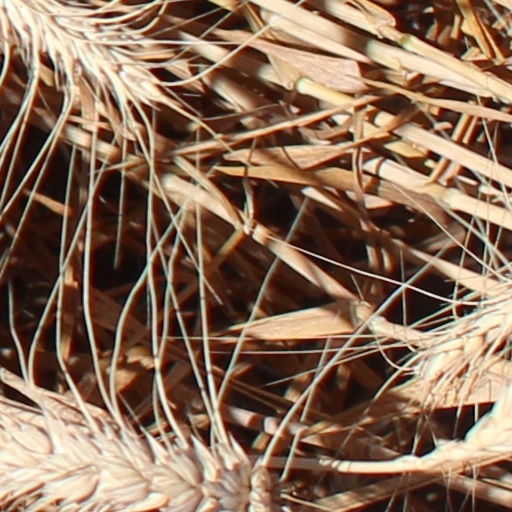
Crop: wheat